Kahmari Montgomery

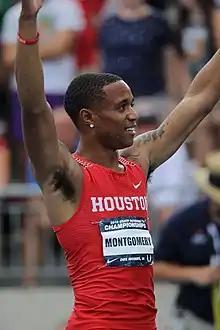
Kahmari Montgomery at the 2018 USA Championships

Kahmari Montgomery (born August 16, 1997) is an American track and field sprinter specializing in the 400 m for Nike. He was the men's 400 m champion at the USA Championships in 2018, and at the NCAA Division I Championships in 2019. He represented the United States in the relay at the World U20 Championships in 2016 and at the inaugural Athletics World Cup in 2018, earning gold medals in both competitions.